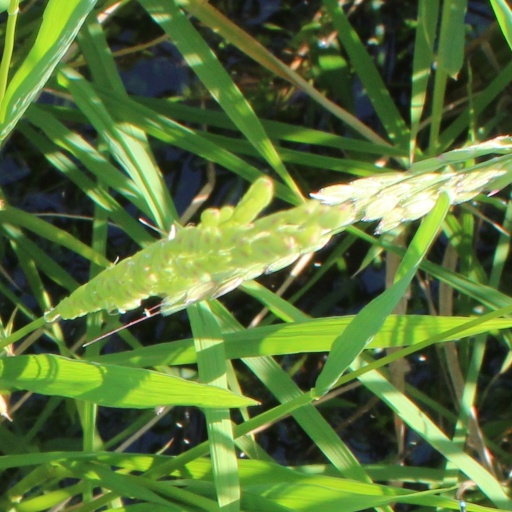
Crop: rice